Marcos Antônio (footballer, born 2000)

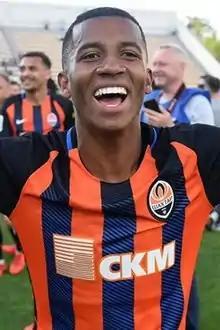
Antônio with Shakhtar Donetsk in 2019

Marcos Antônio Silva Santos (born 13 June 2000) is a Brazilian professional footballer who plays as a midfielder for Campeonato Brasileiro Série A club São Paulo, on loan from Serie A club Lazio.